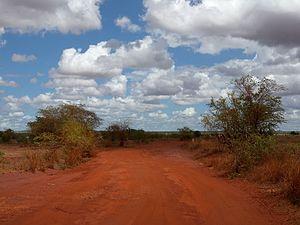
Le massif du Jura est une ceinture de chevauchement formée à partir du Miocène dans le cadre de l'orogenèse alpine suite au chevauchement des massifs cristallins externes sur le socle jurassien. Le massif s'est construit par le décollement puis le plissement des couvertures sédimentaires du domaine paléogéographique du Jura. Ces couvertures mésozoïques correspondent à des dépôts essentiellement calcaires d'une mer épicontinentale peu profonde séparant l'avant-pays européen de la marge passive nord européenne de la Téthys alpine. Ils sont couverts, notamment au sud, par la molasse cénozoïque du bassin d'avant-pays nord alpin ou bassin molassique suisse.